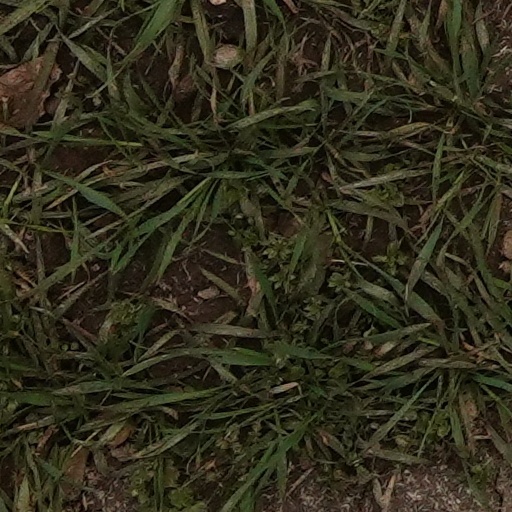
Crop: wheat